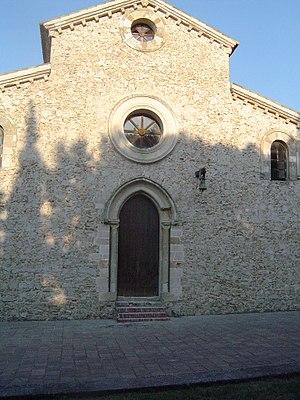
Rossano est une frazione de Corigliano-Rossano de la province de Cosenza, dans la région de Calabre, en Italie.